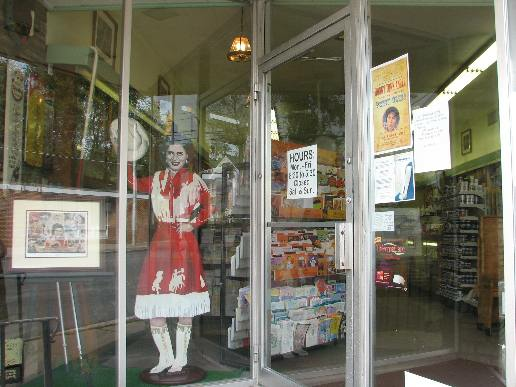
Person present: Yes